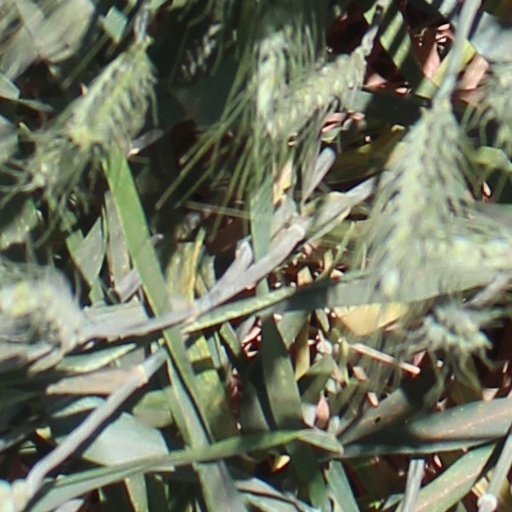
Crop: wheat